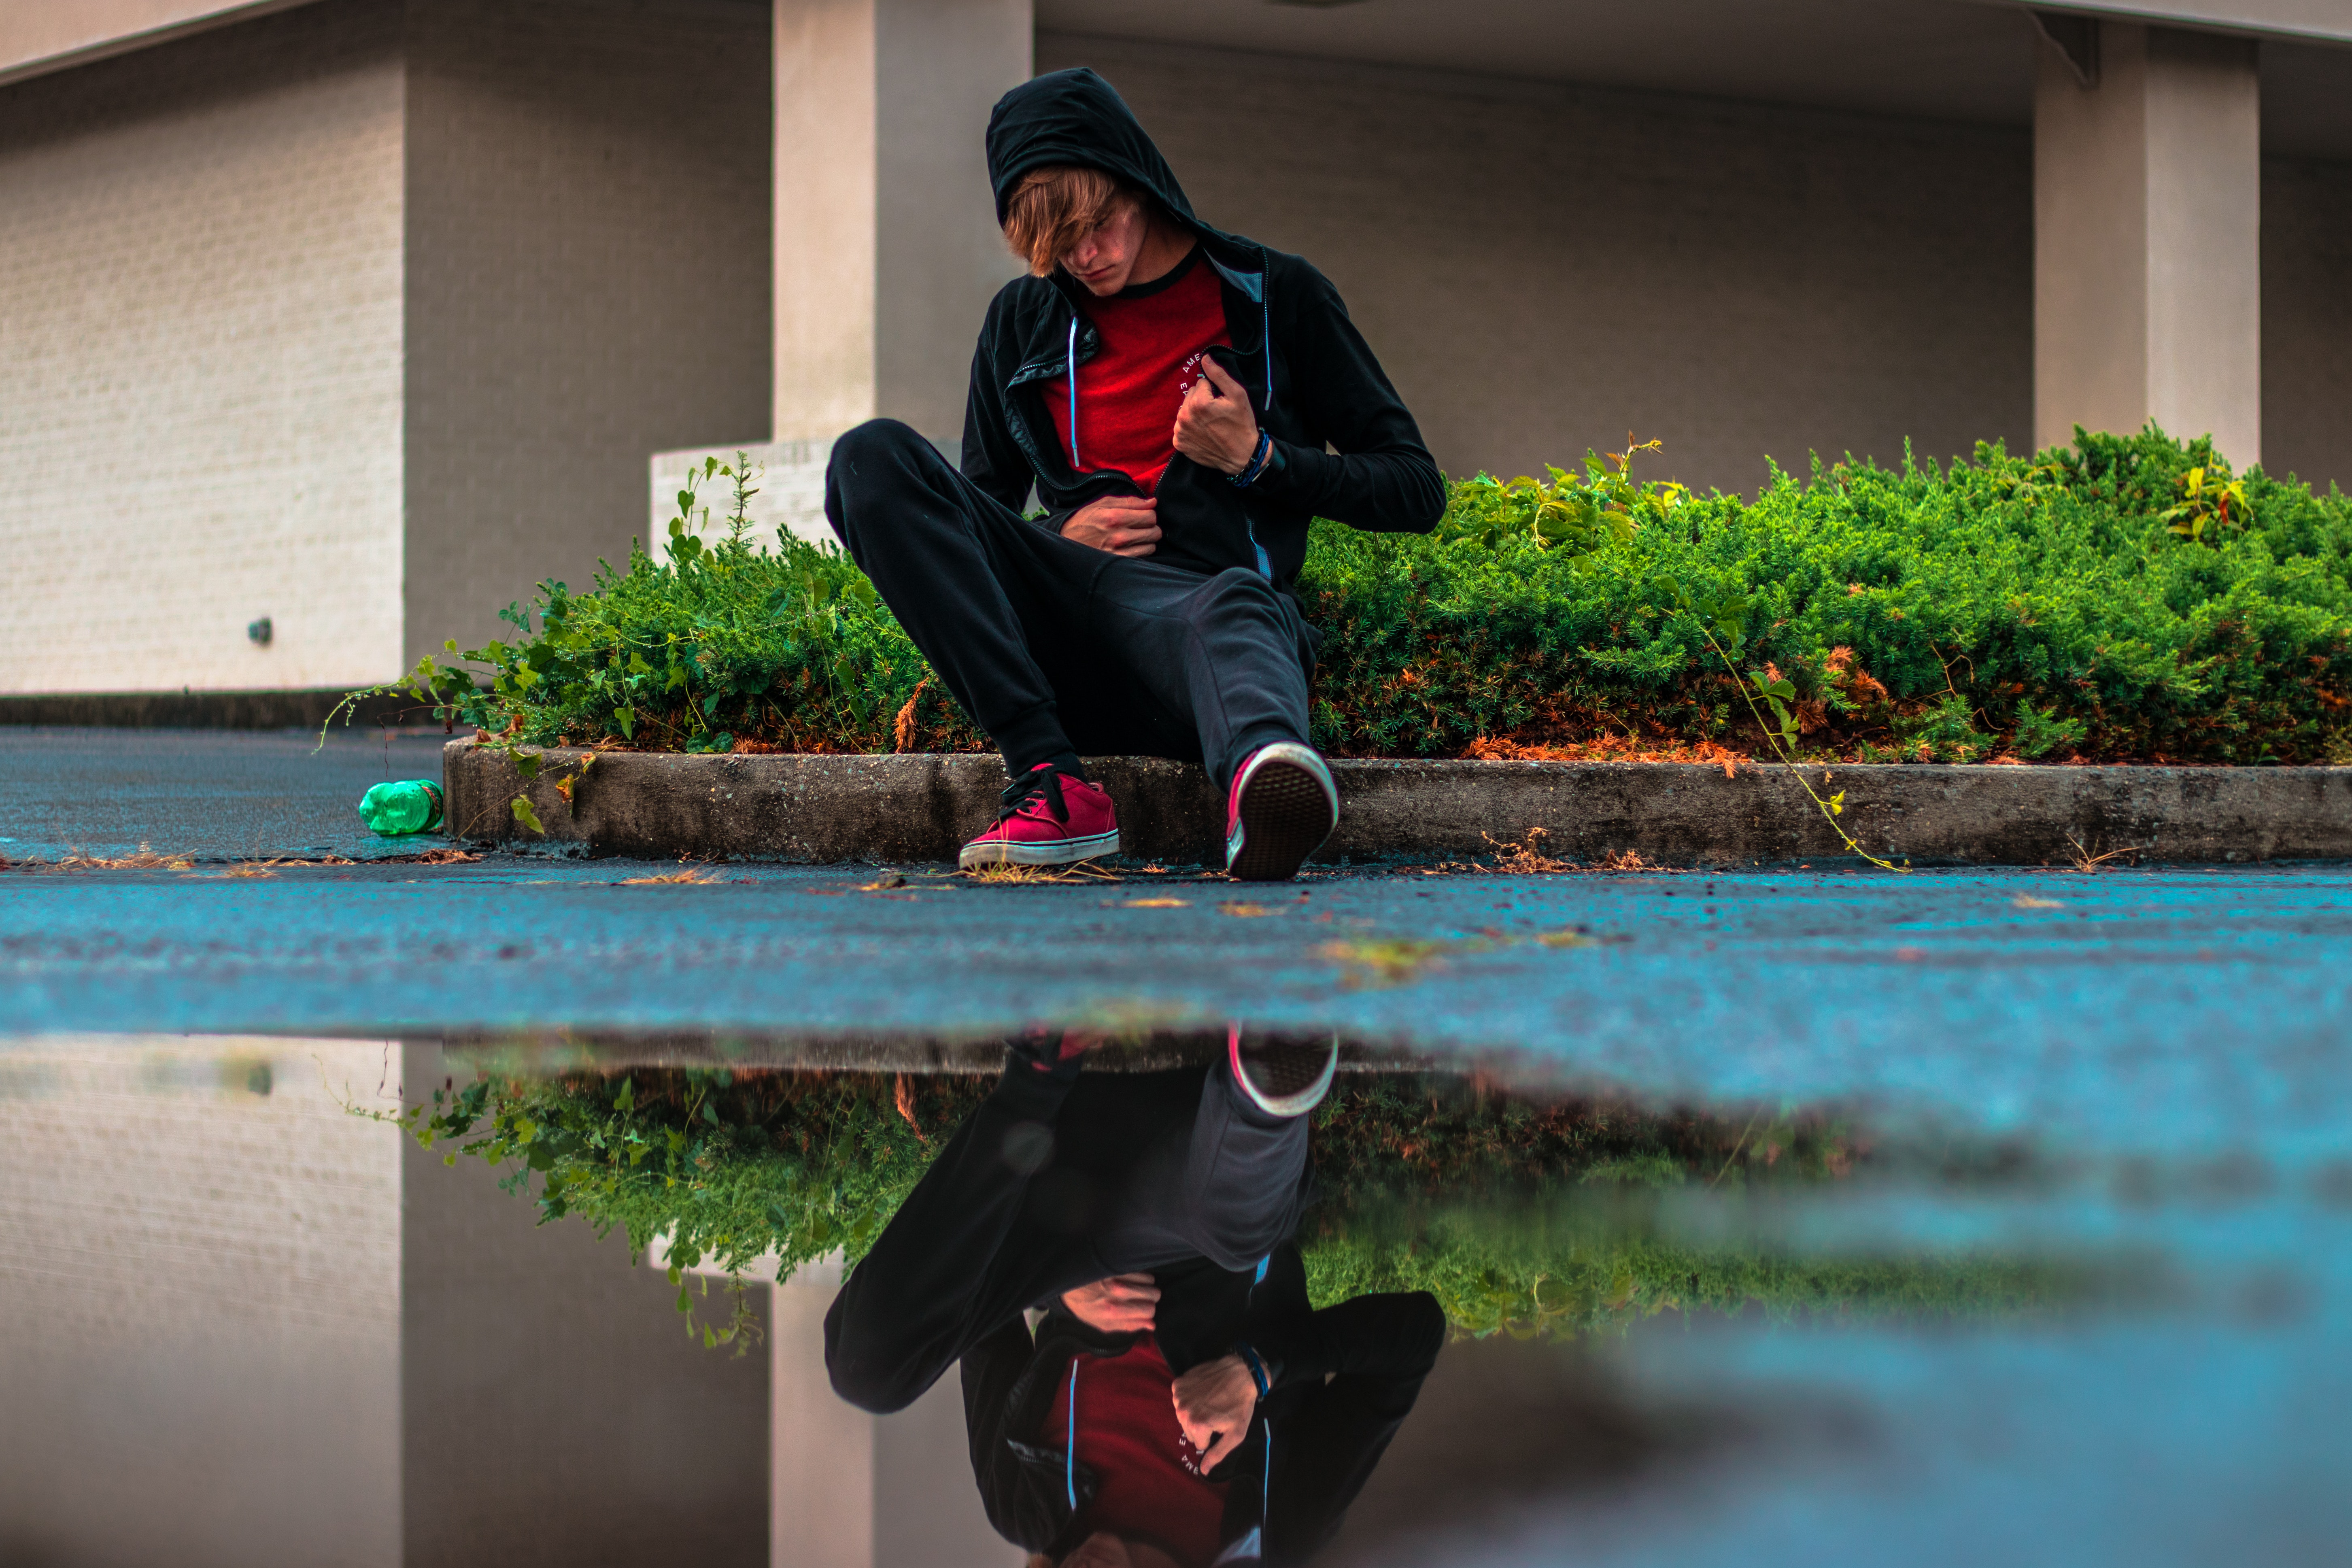
water, leisure, fun, tree, recreation, sitting, smile, photography, reflection, plant, vacation, extreme sport